Cable television headend

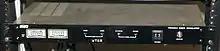
Agile channel modulator

Cable television signals are then mixed in accordance with the cable system's channel numbering scheme using a series of cable modulators (one for each channel), which is in turn fed into a frequency multiplexer or signal combiner. The mixed signals are sent into a broadband amplifier, then sent into the cable system by the trunk line and continuously re-amplified as needed.